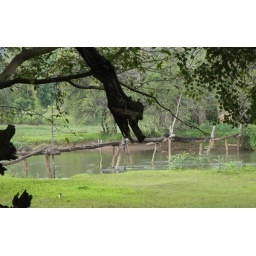
A support, a wooden bridge, made to cross a water way. Taken in a remote location in Sri Lanka